Longacre Theatre

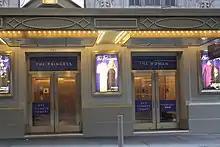
Entrance

On either side of the proscenium is one curved box at the first balcony level. The boxes are housed within flat-arched openings. As with the balconies, the boxes' fronts were originally decorated with plasterwork swags and fleurettes, but the original ornamentation on the boxes' undersides and front railings was removed after the theater's opening. The boxes' ornamentation was also restored in 2008. Above each box is an entablature with foliate motifs and a cornice with dentils. An Adam-style band surrounds each box's arch. In addition, there is an oval medallion depicting a helmet and shield, which interrupts the Adam-style band.